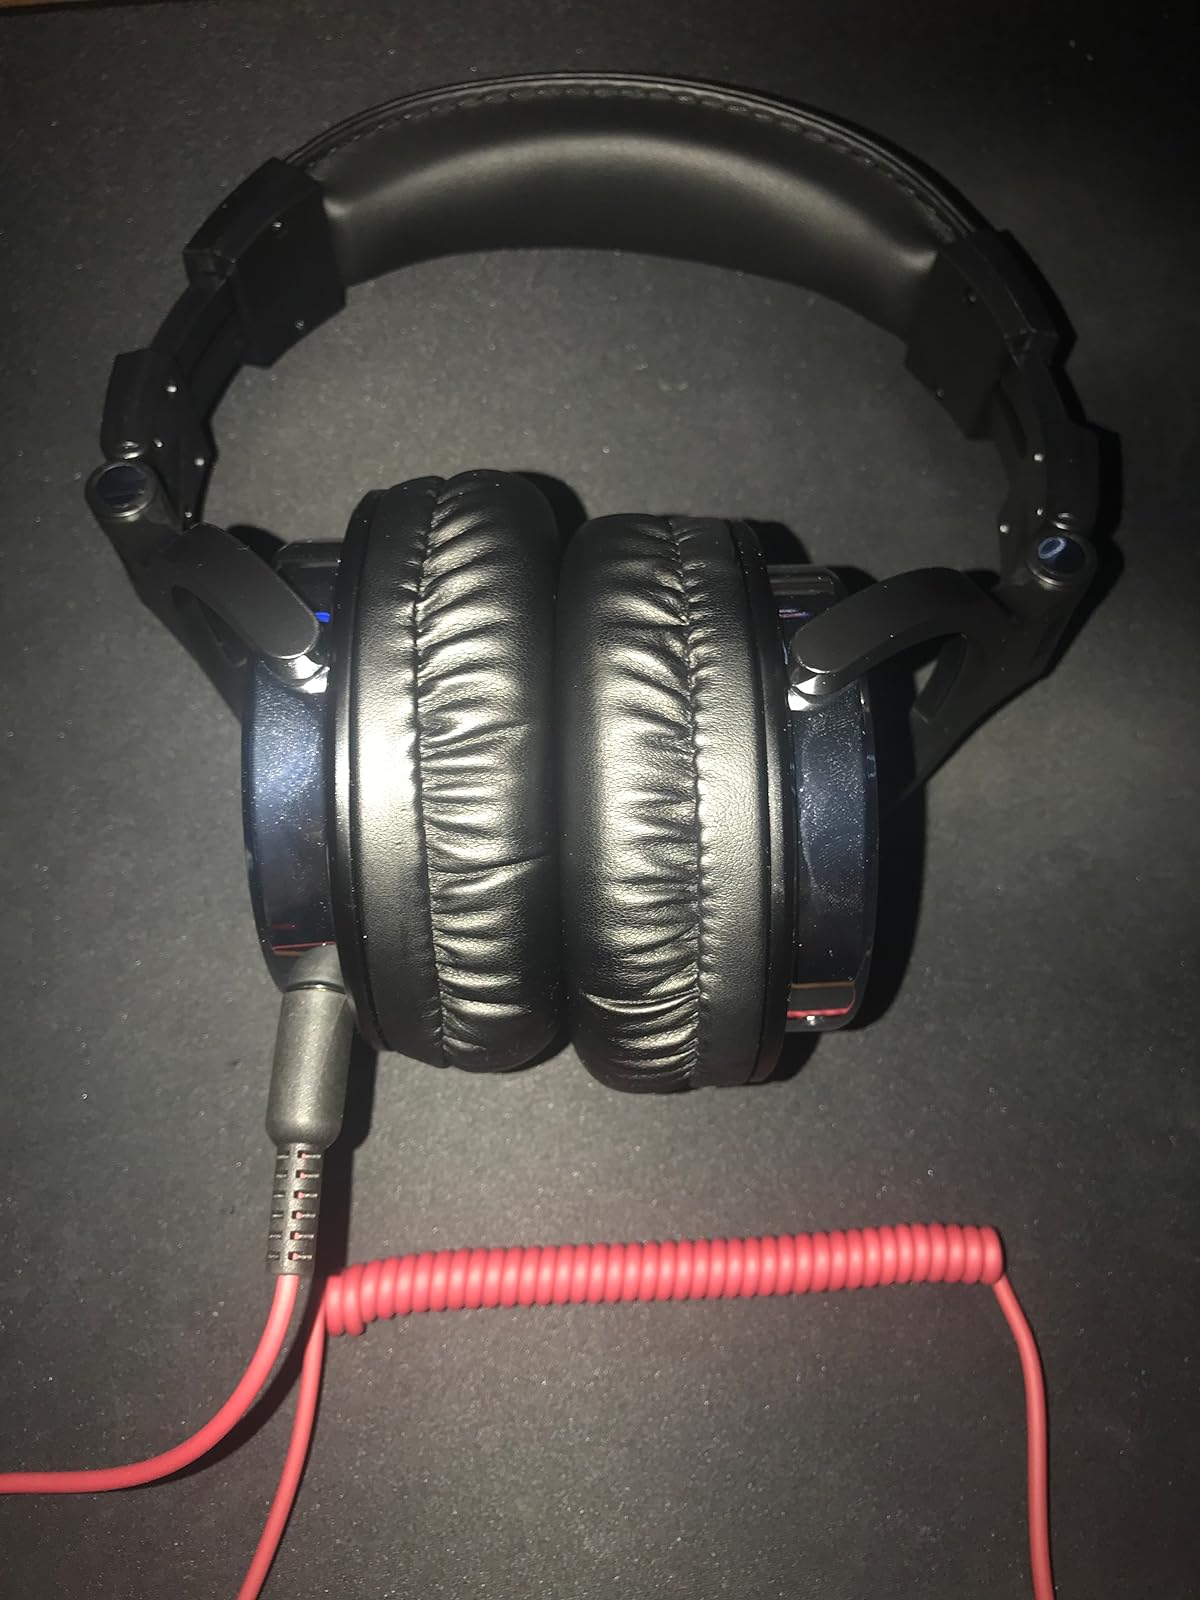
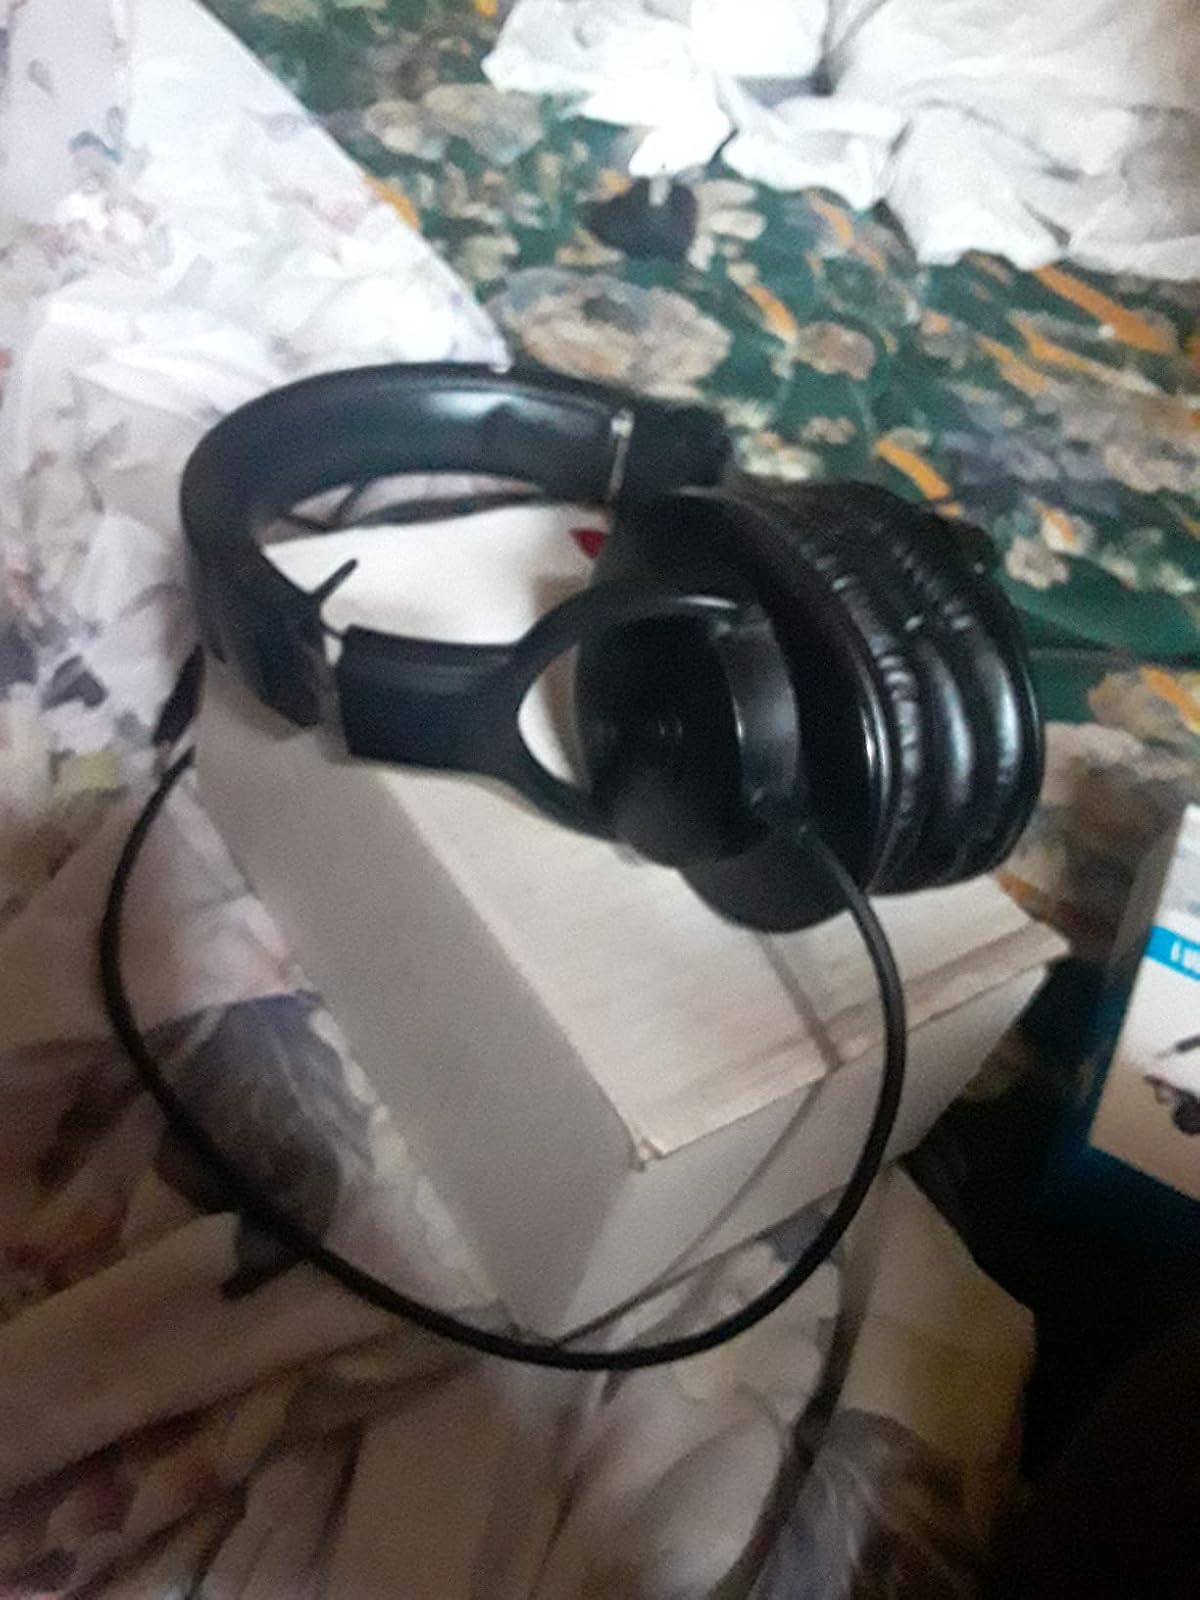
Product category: headphones
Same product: no